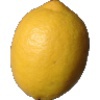
Label: Lemon 1